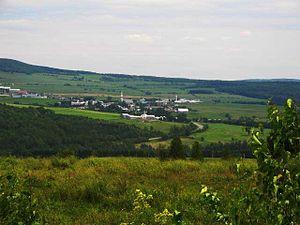
Photo du village de Chesterville au Québec. Les montagnes environnantes sont les Appalaches.
Chesterville est une municipalité du Québec située dans la municipalité régionale de comté d'Arthabaska et dans la région administrative du Centre-du-Québec.